New York metropolitan area

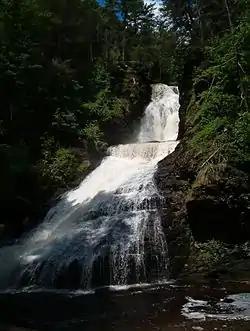
Dingmans Falls in the Delaware Water Gap National Recreation Area in Pike County, Pennsylvania in Northeastern Pennsylvania

The Mid-Hudson Valley region of the State of New York is midway between New York City and the state capital of Albany. The area includes the counties of Dutchess, Ulster, and Sullivan, as well as the northern portions of Orange County, with the region's main cities being Poughkeepsie, Newburgh, Kingston, and Beacon. The Walkway over the Hudson, is the second longest pedestrian footbridge in the world. It crosses the Hudson River connecting Poughkeepsie and Highland. The 13 mile-long Dutchess Rail Trail stretches from Hopewell Junction to the beginning of the Walkway over the Hudson in Poughkeepsie. The area is home to the Wappingers Central School District, which the second-largest school district in the state of New York. The Newburgh Waterfront in the City of Newburgh is home to many high-end restaurants.